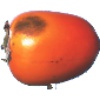
Label: Kaki 1